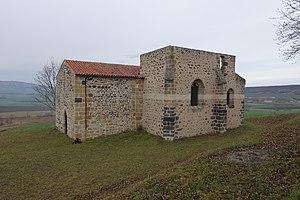
Eglise Sainte-Madeleine de Chalus, église romane construite avant 900. Restaurée de 1985 à 2010.
Chalus est une commune française située dans le département du Puy-de-Dôme, en région Auvergne-Rhône-Alpes.